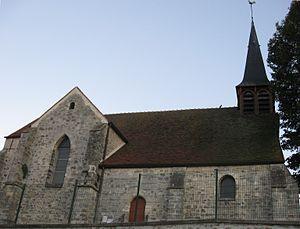
Église catholique Sainte Marie l'Assomption d'Étampes-sur-Marne.(département de l'Aisne , région Picardie).
Étampes-sur-Marne est une commune française située dans le département de l'Aisne, en région Hauts-de-France.